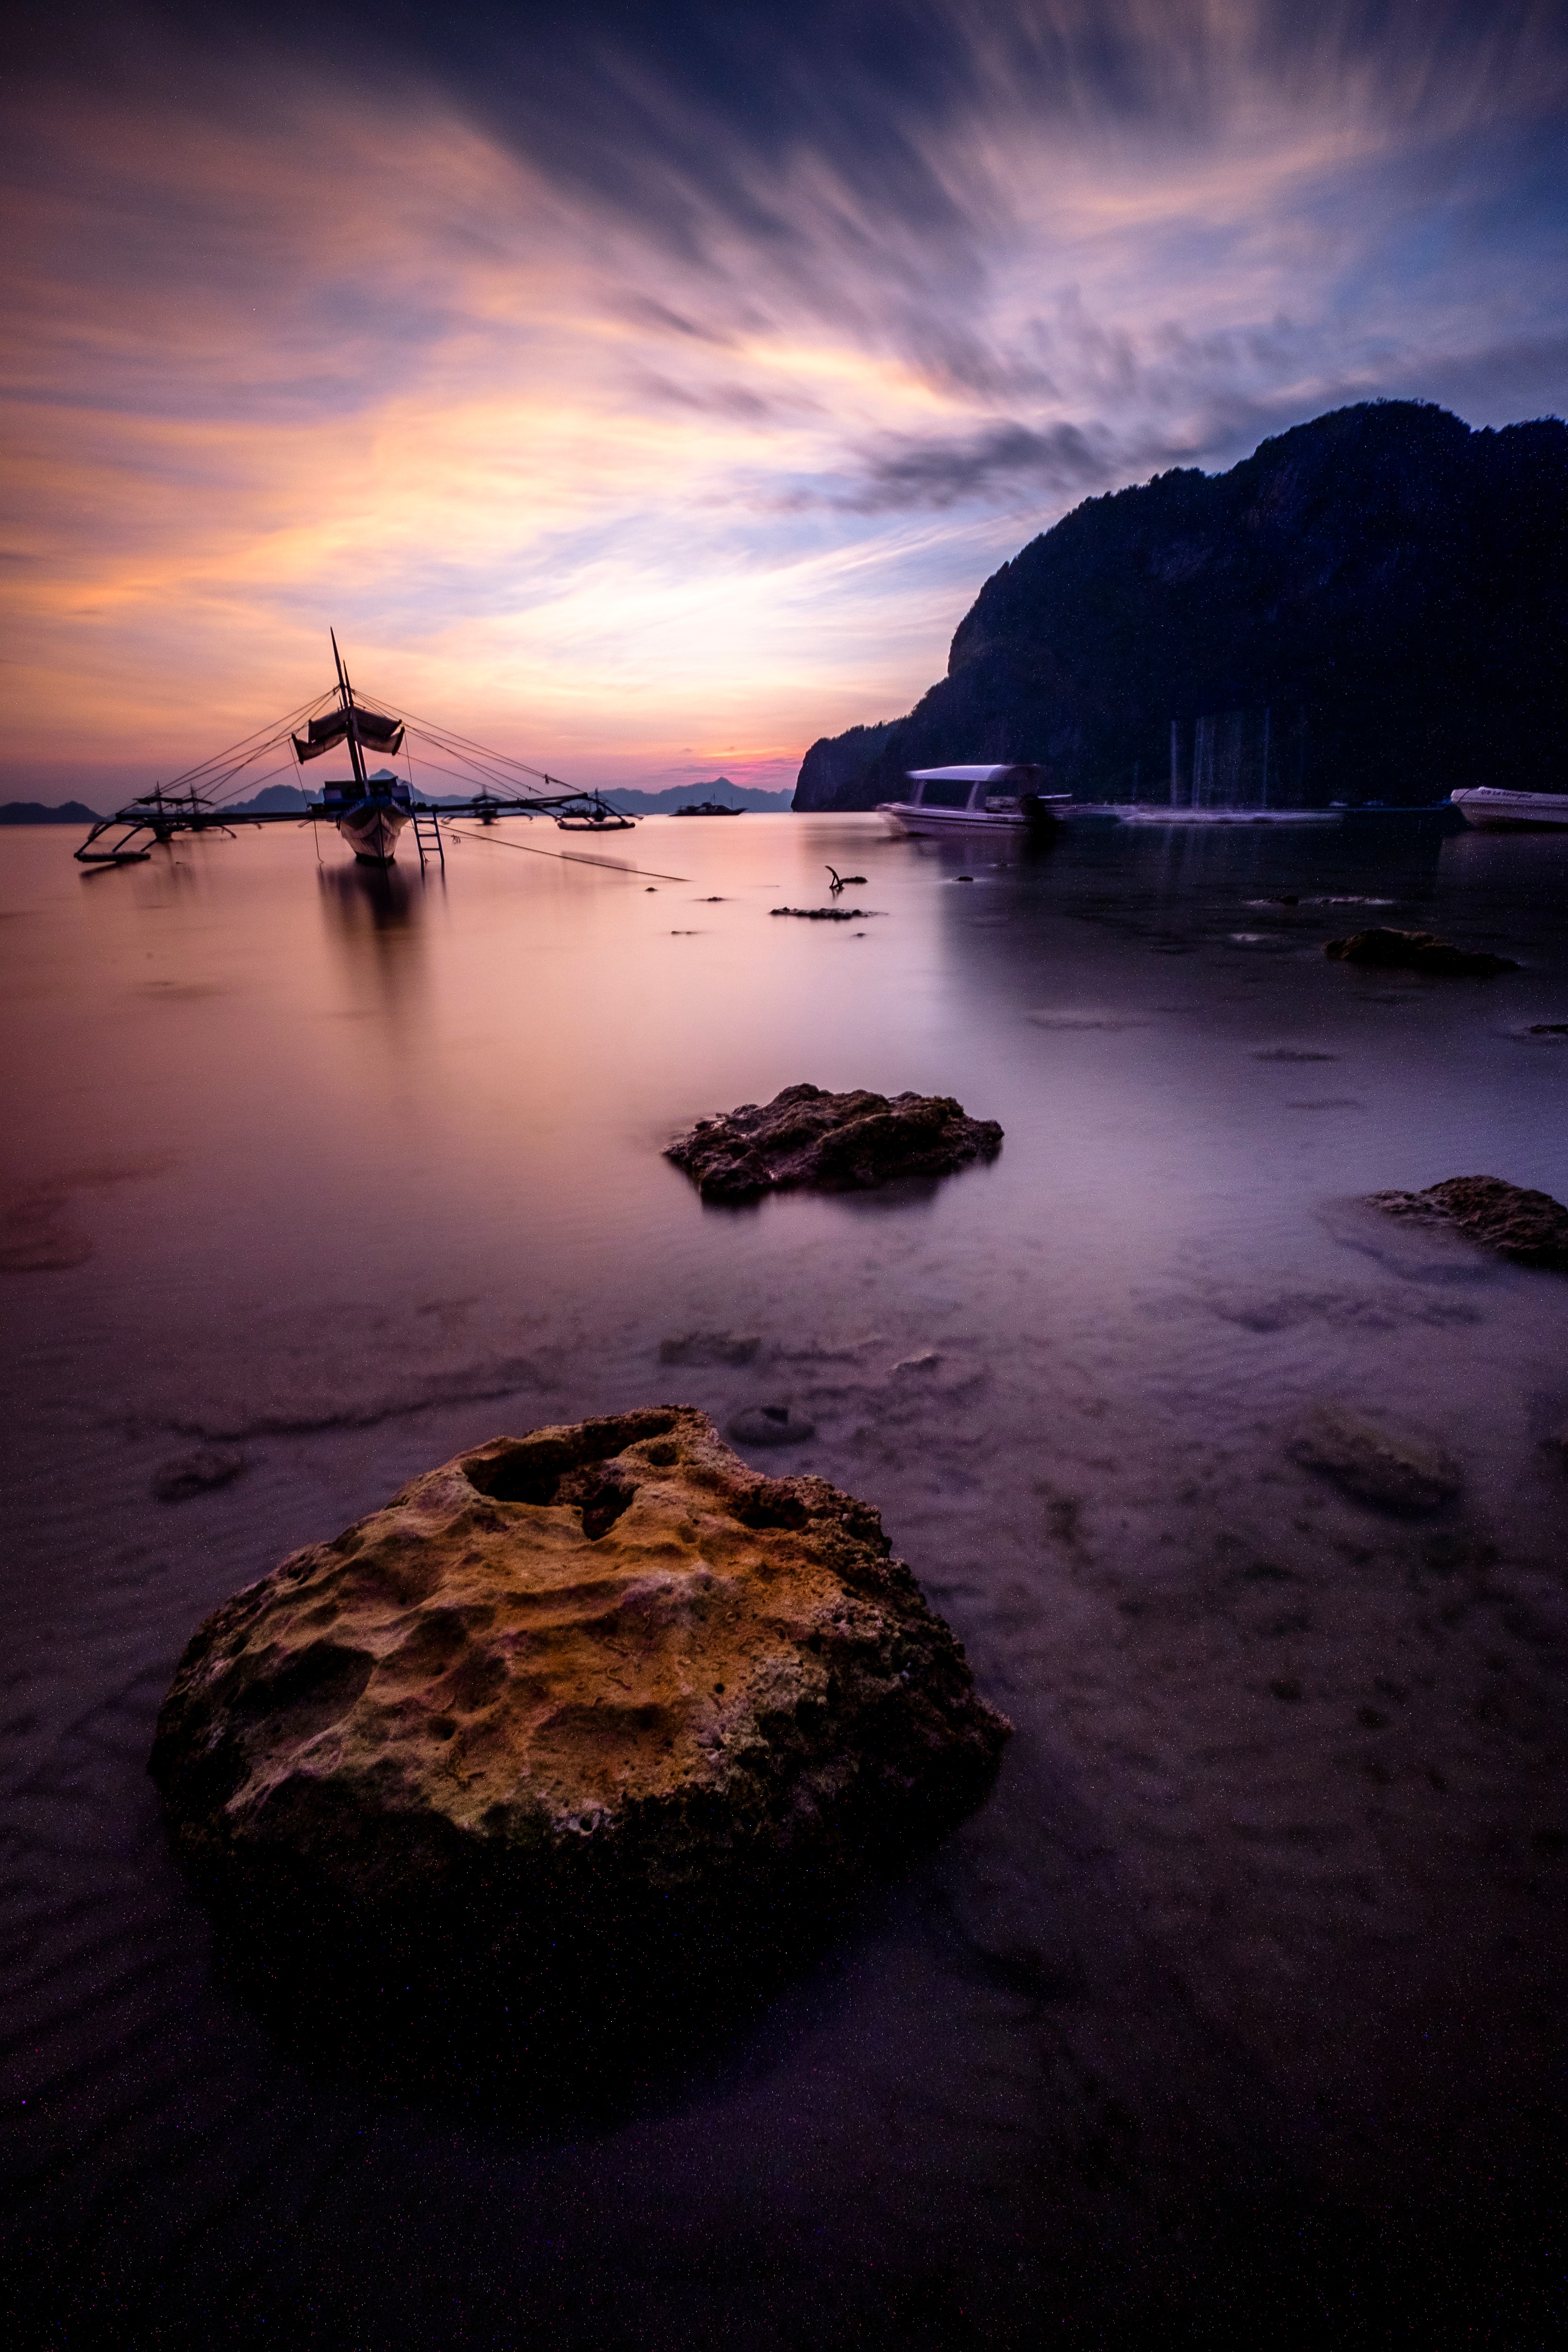
sea, coast, water, rock, ocean, horizon, light, cloud, sky, sunrise, sunset, boat, night, sunlight, morning, wave, lake, dawn, dusk, evening, reflection, bay, island, darkness, moonlight, loch, atmospheric phenomenon